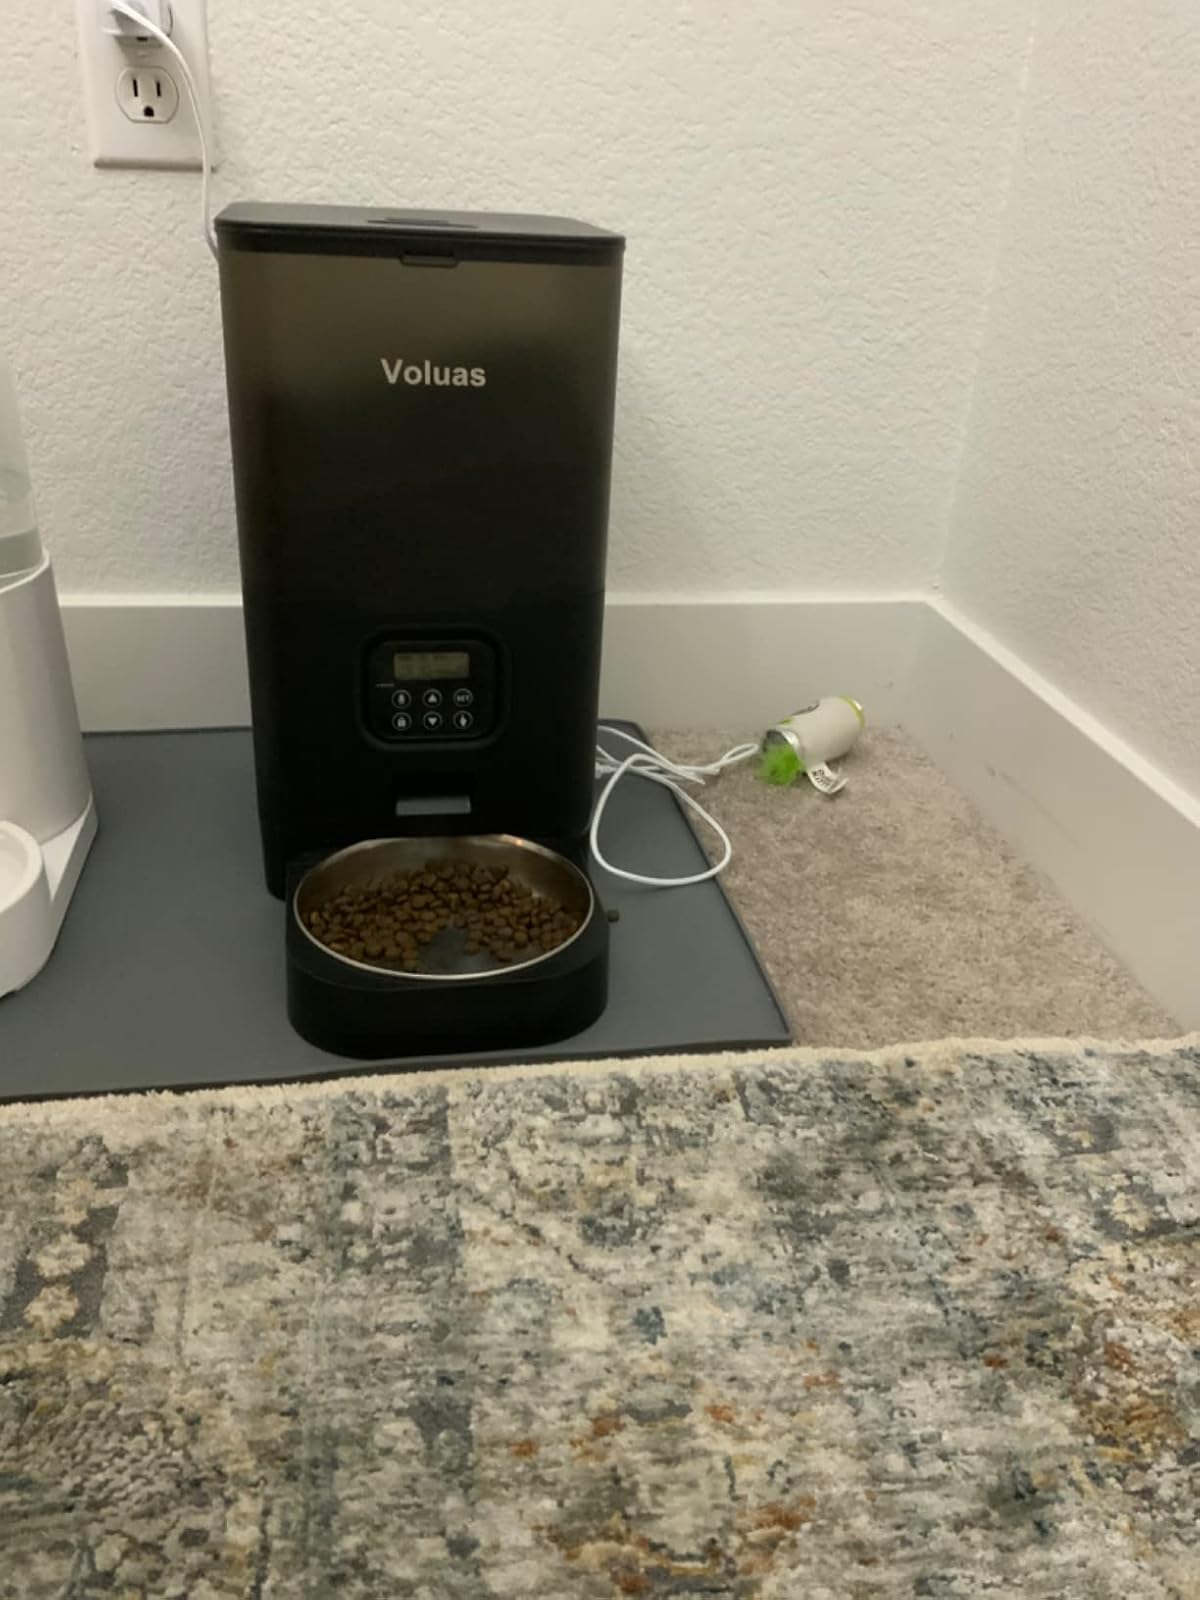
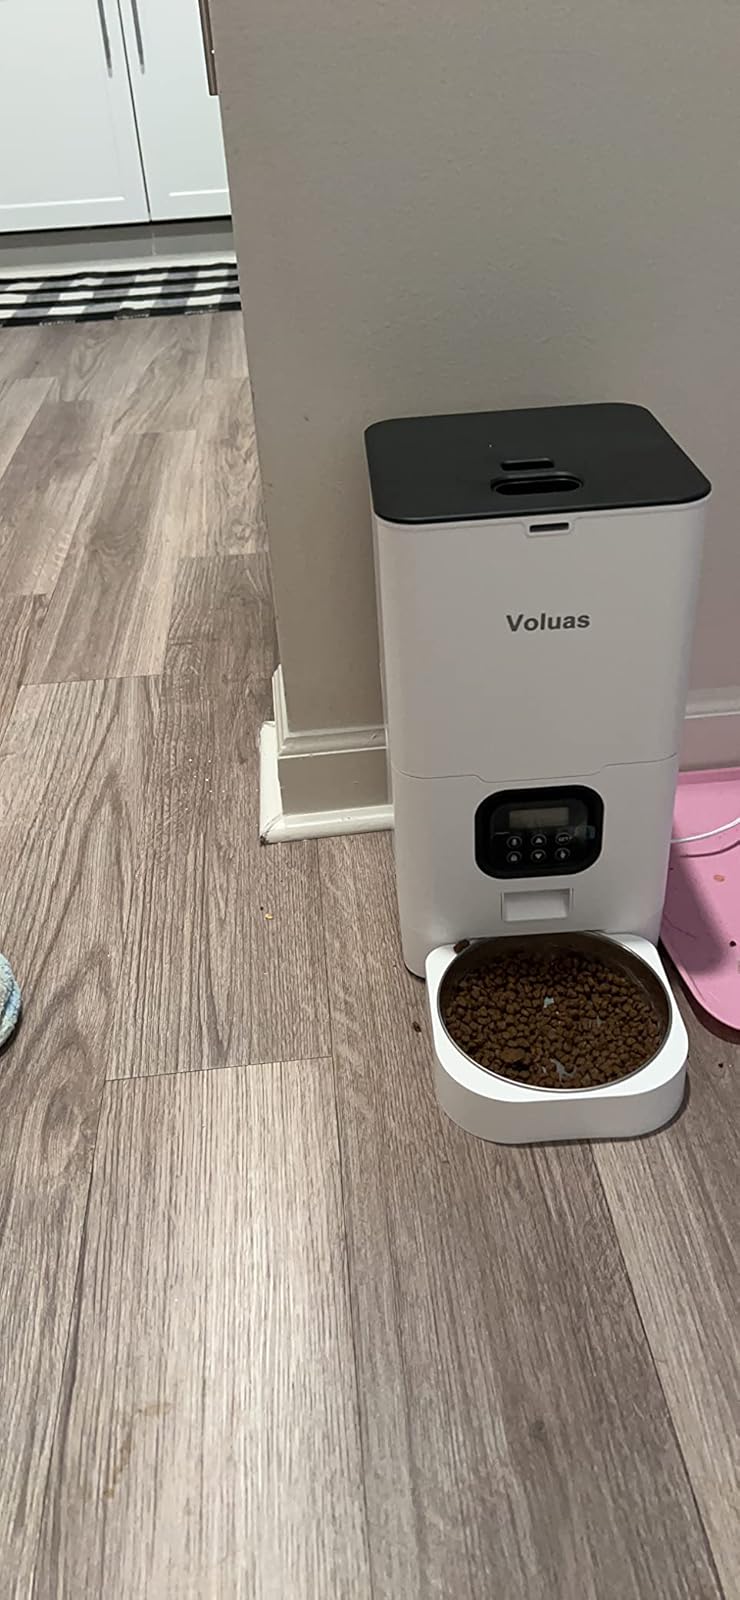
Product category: items_feeder
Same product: no